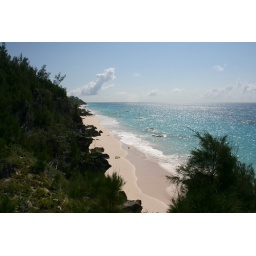
Some of the more easterly South Shore Beaches in Warwick Parish, Bermuda. The pink sand is from pink foraminiferal tests.